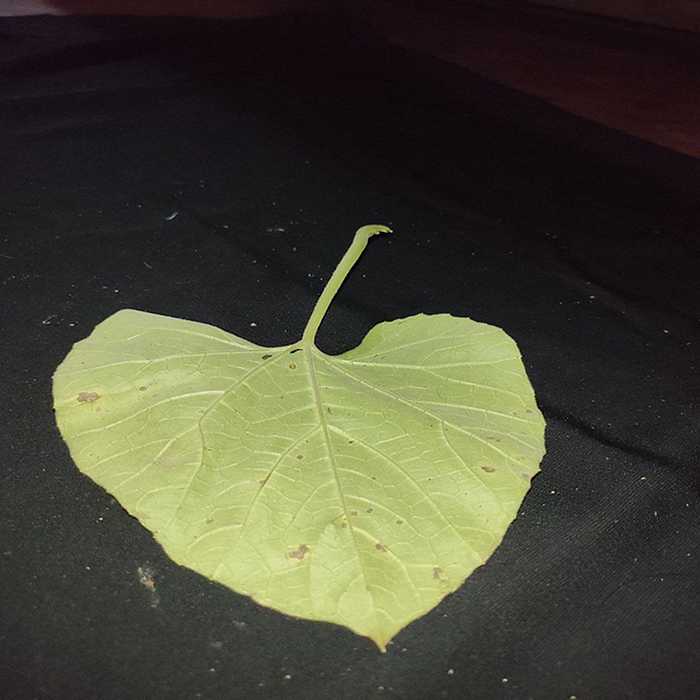
Plant: Bottle gourd
Label: Anthracnose